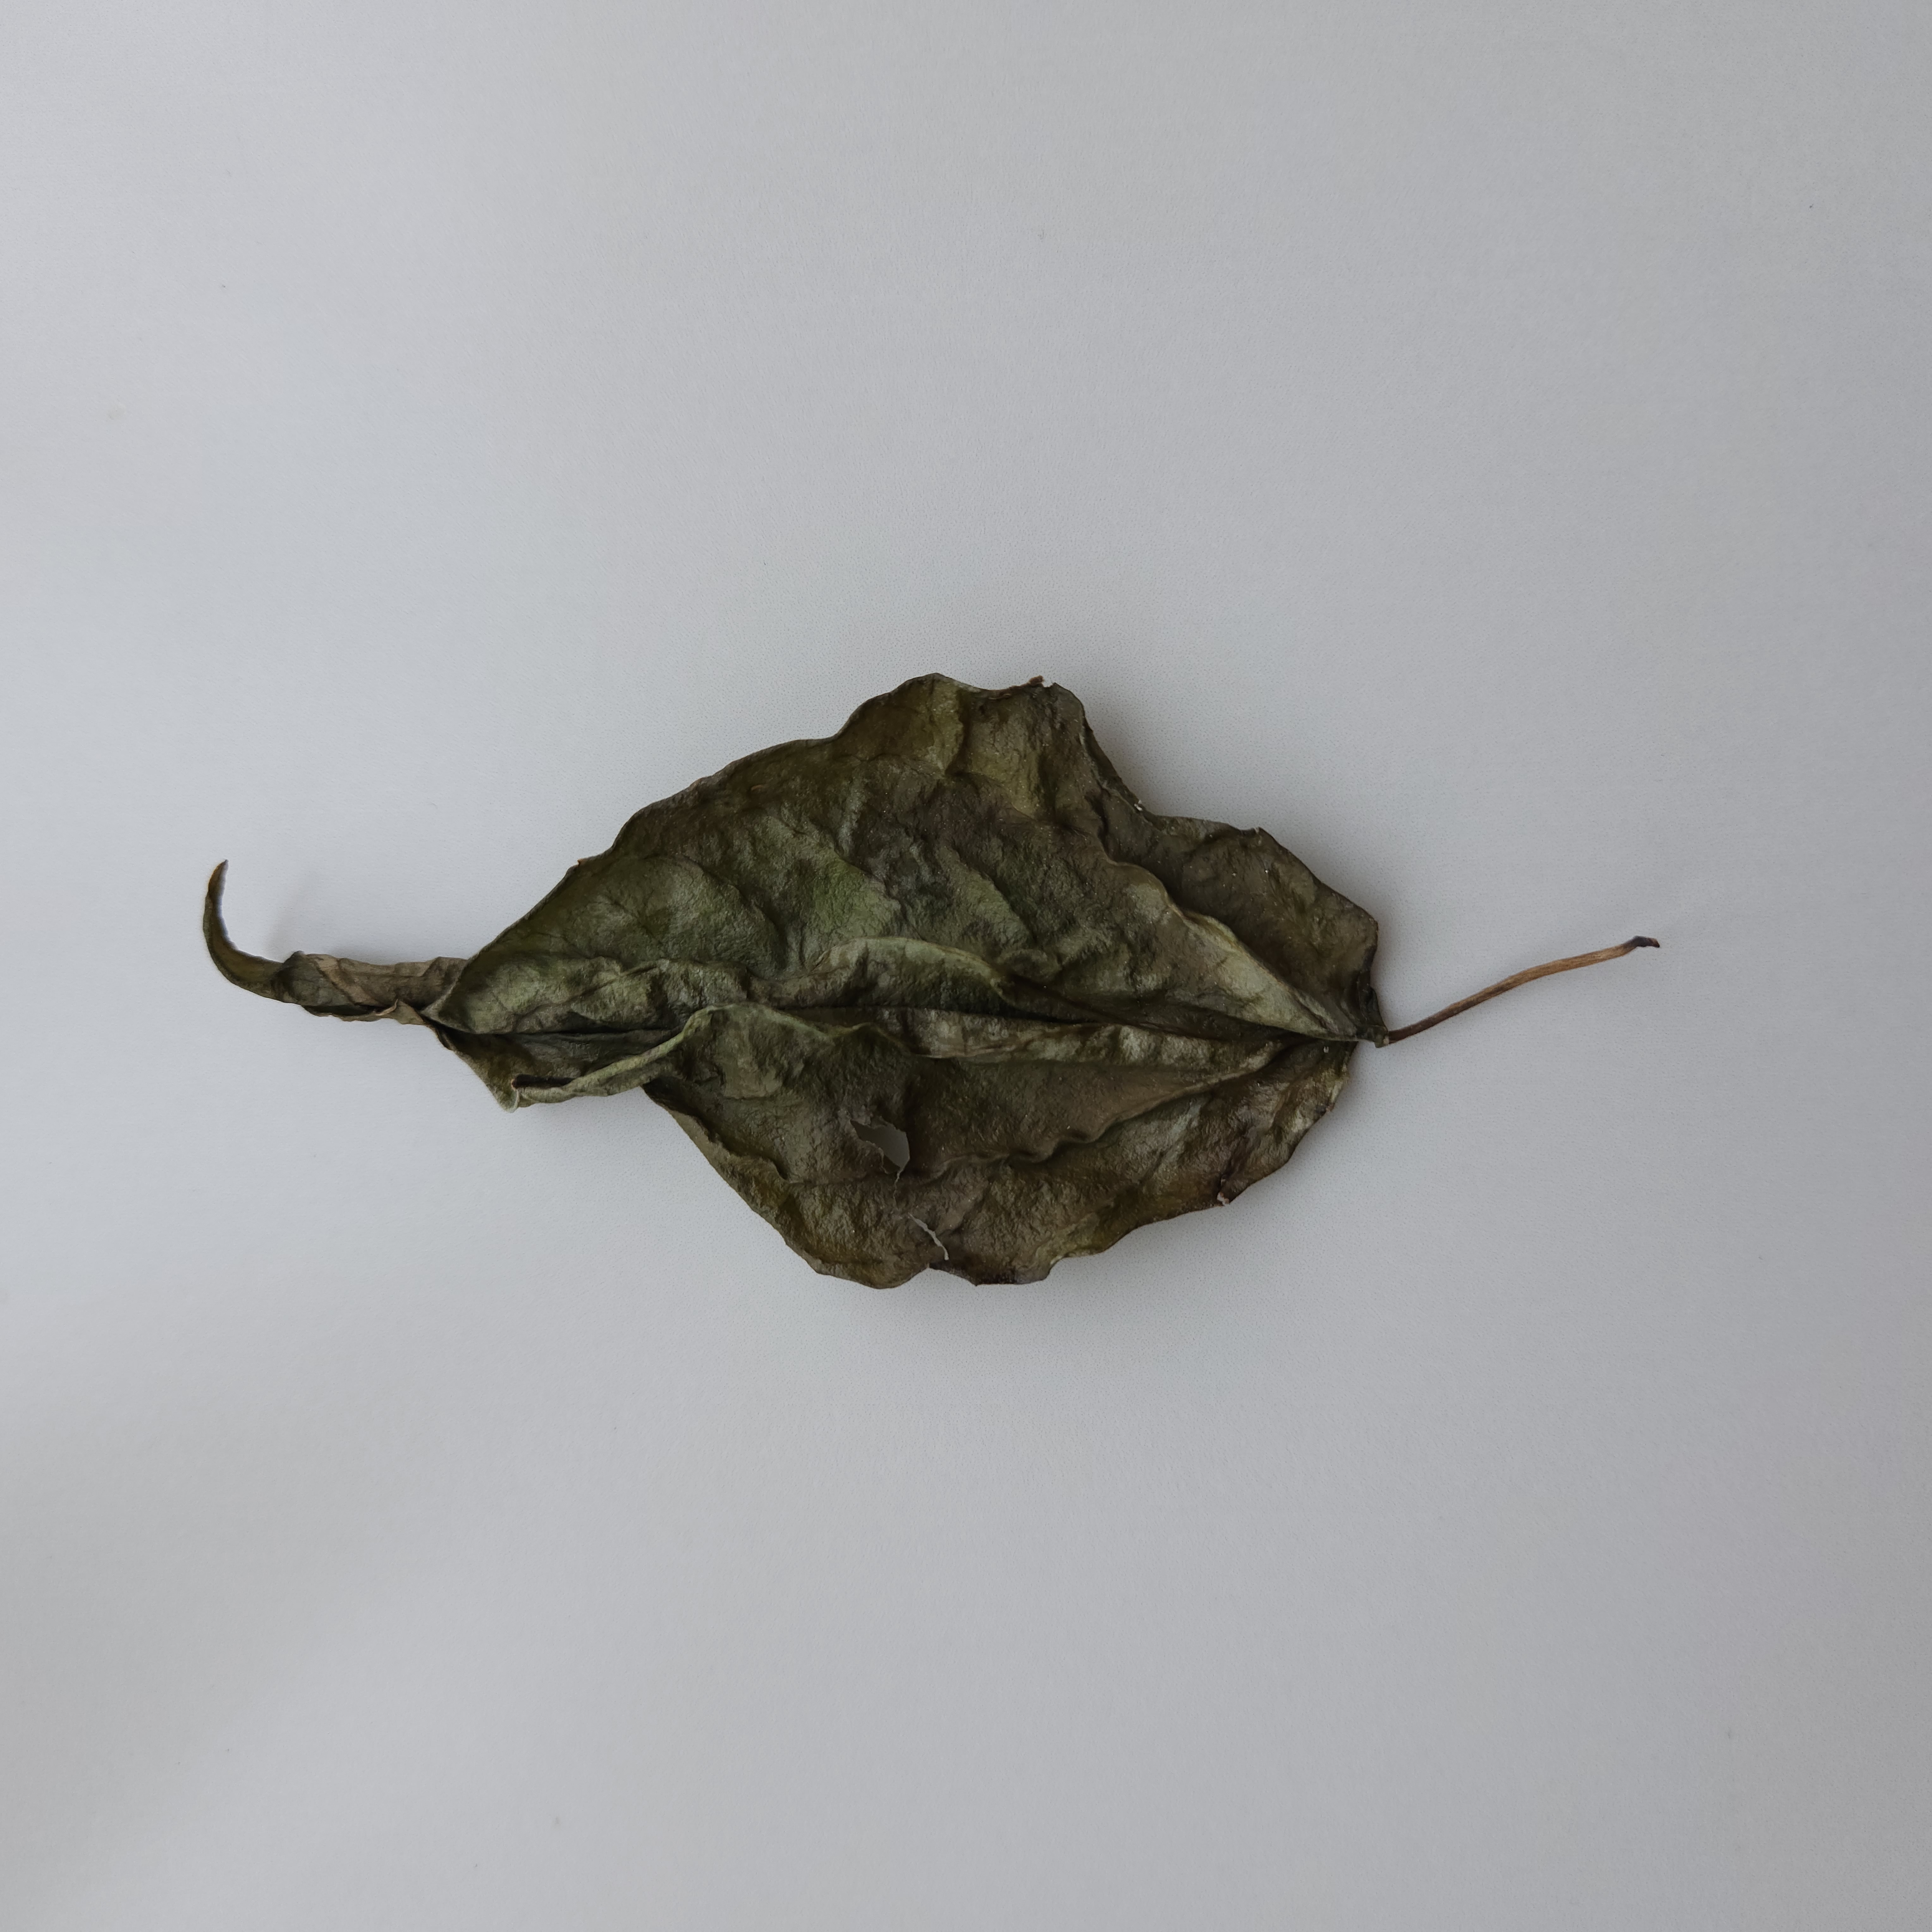
Label: Dried